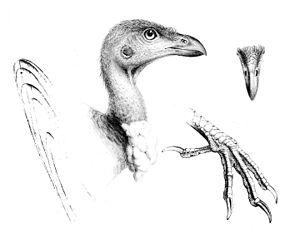
Le Talégalle à bec foncé est une espèce d'oiseaux de la famille des Megapodiidae.